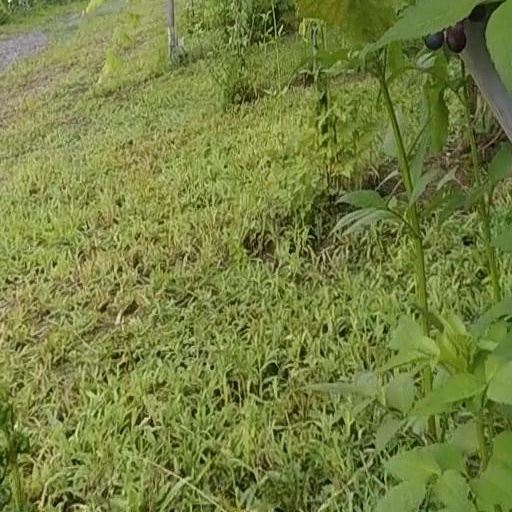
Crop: grape